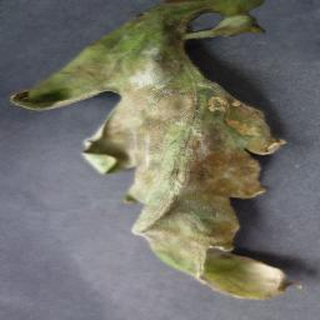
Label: tomato_late_blight